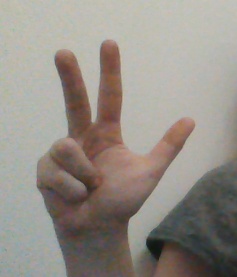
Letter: al